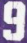
Number: 9